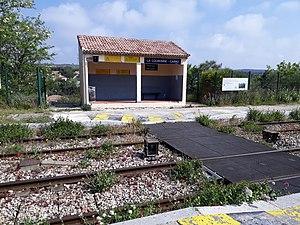
La gare de la Couronne - Carro est une gare ferroviaire française de la ligne de Miramas à l'Estaque, située sur le territoire de la commune de Martigues, dans le département des Bouches-du-Rhône, en région Provence-Alpes-Côte d'Azur. Elle est établie au sud de la commune, en bordure du village de la Couronne, à l'extrémité ouest de la chaîne de l'Estaque, dominant l'anse du Verdon et le cap Couronne, qui marque l'extrémité de la Côte bleue. Elle est voisine du petit port de Carro, qui fait aussi partie de la commune de Martigues. C'est l'une des trois gares en service sur la commune.